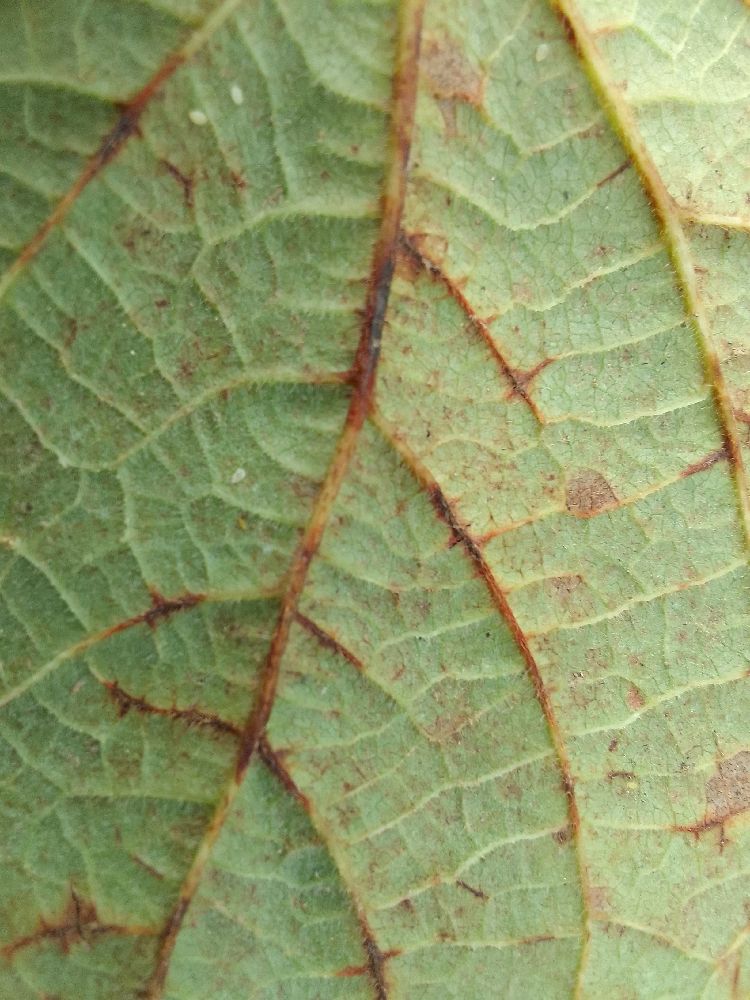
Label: anthracnose